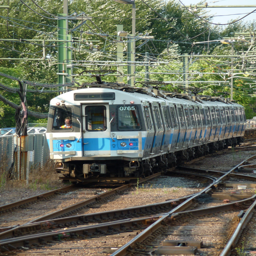
a train runs from the outbound platform at wonderland into the dead end track to terminate .